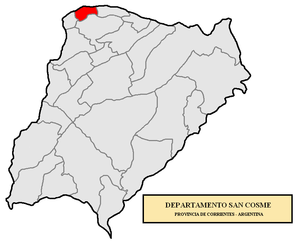
Le département de San Cosme est une des 25 subdivisions de la province de Corrientes, en Argentine. Son chef-lieu est la ville de San Cosme.